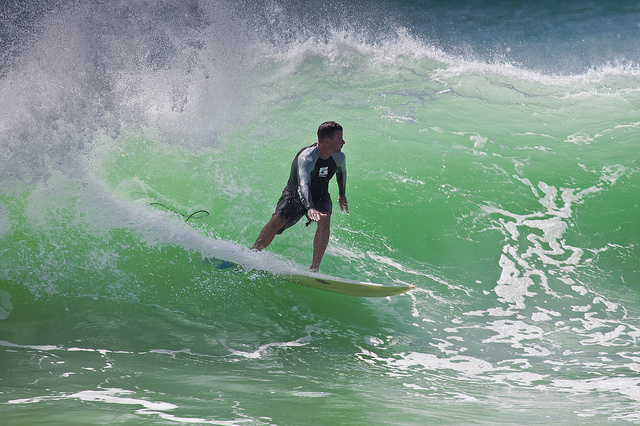
user: Given an image and a question. Answer the question in a short answer. Question: Why is the water green? Short Answer:
assistant: algae